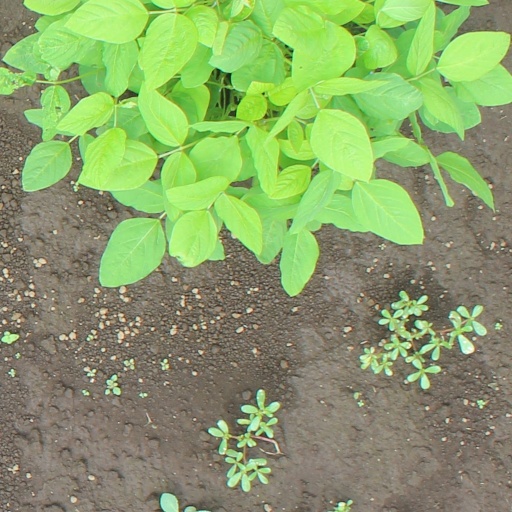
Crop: soybean